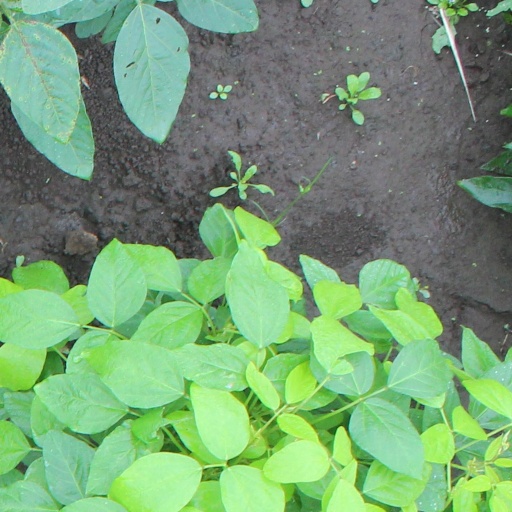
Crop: soybean